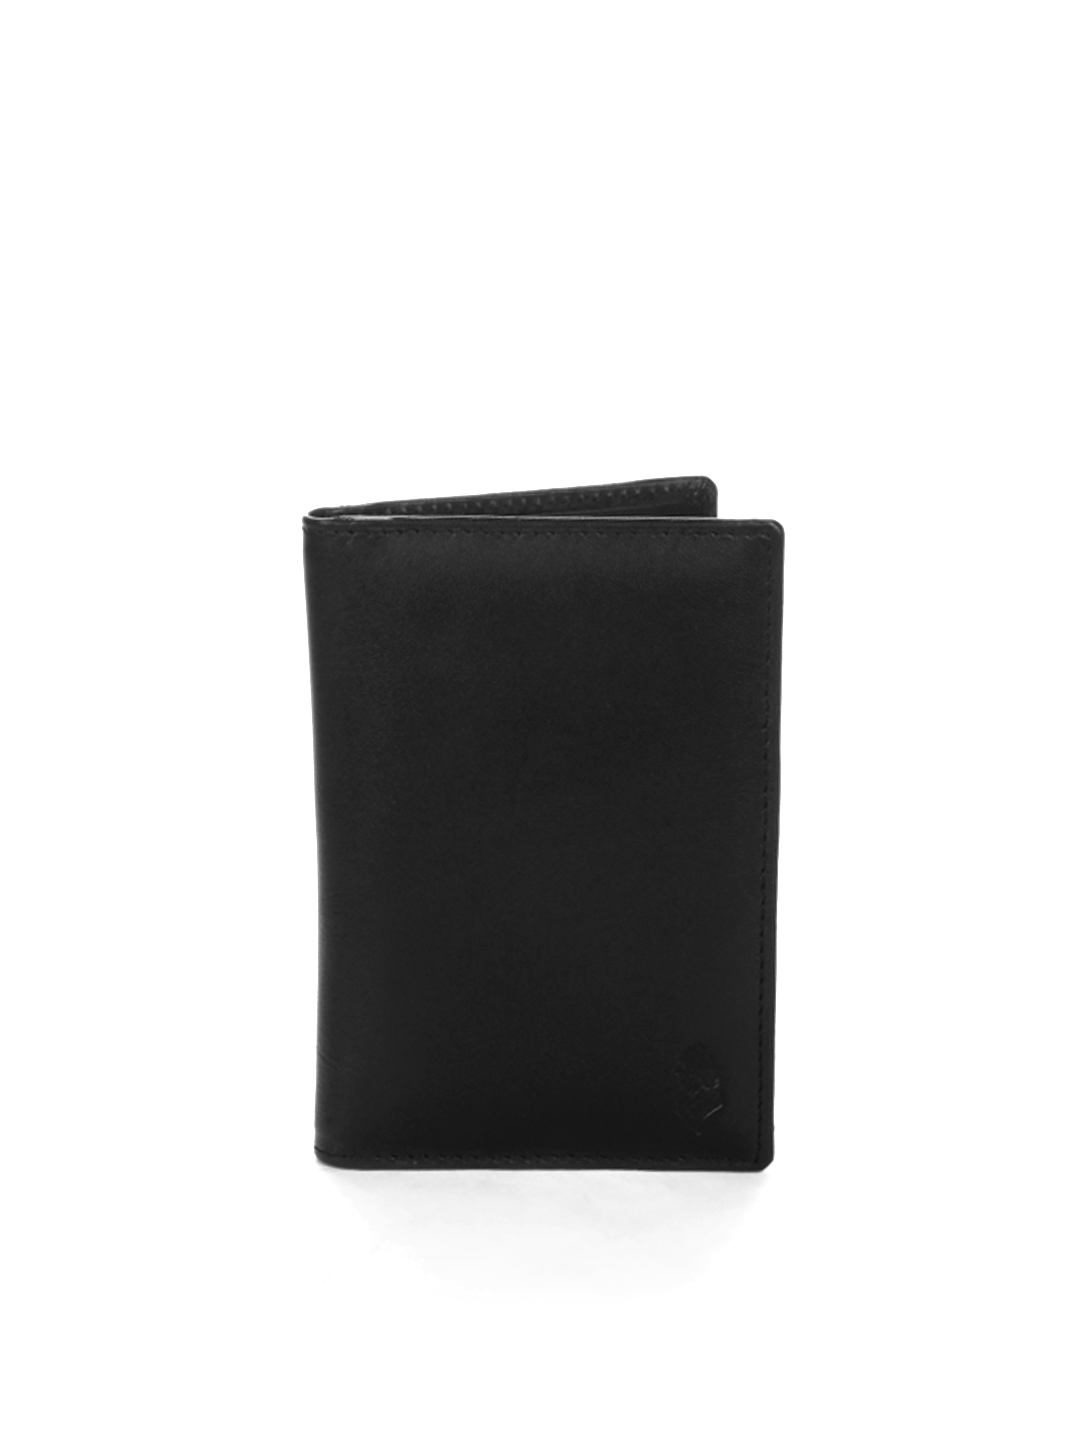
Reid & Taylor Men Black Wallet
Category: Accessories / Wallets / Wallets
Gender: Men
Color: Black
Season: Summer 2012
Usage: Casual